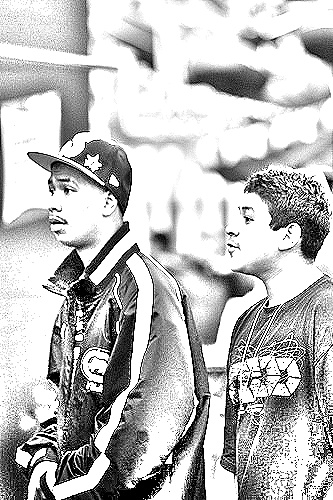
Portrait style: Sketch Portrait